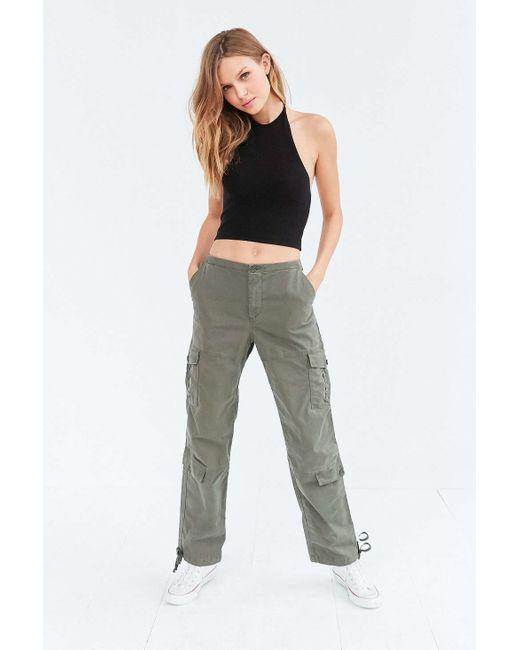
ein schwarzes Oberteil für Damen mit brauner loser Hose und weißen Turnschuhen